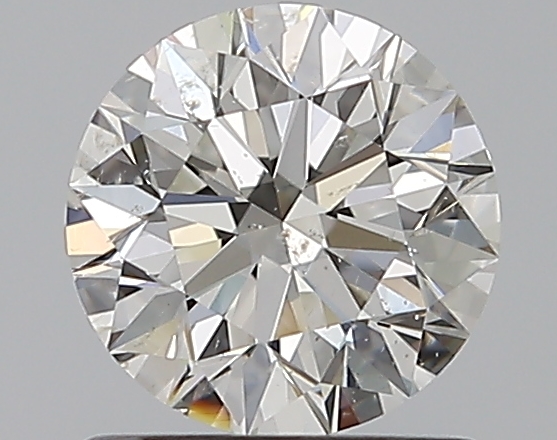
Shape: round
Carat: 0.9
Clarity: SI1
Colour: H
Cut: EX
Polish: EX
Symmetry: EX
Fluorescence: N
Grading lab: GIA
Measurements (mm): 6.12 x 6.15 x 3.85